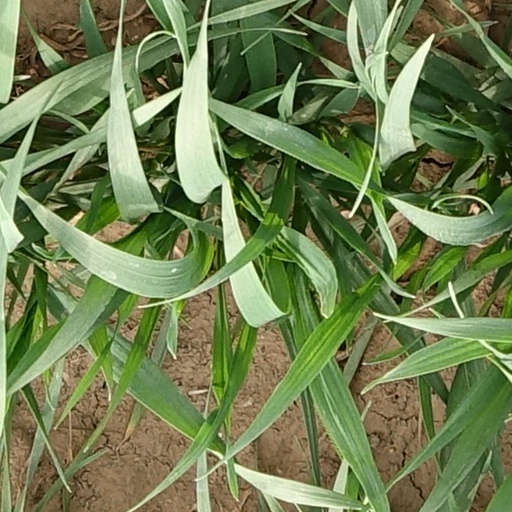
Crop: wheat